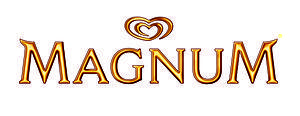
Logo Magnum
Magnum est une marque commerciale de crèmes glacées du groupe neérlando-britannique Unilever.